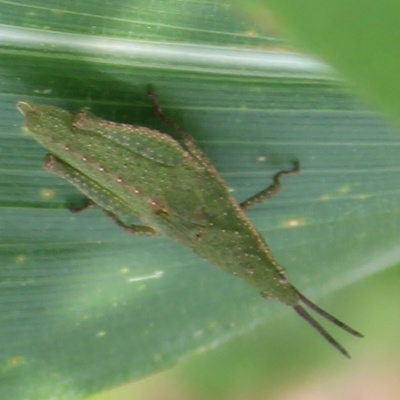
Crop: Maize
Condition: grasshoper